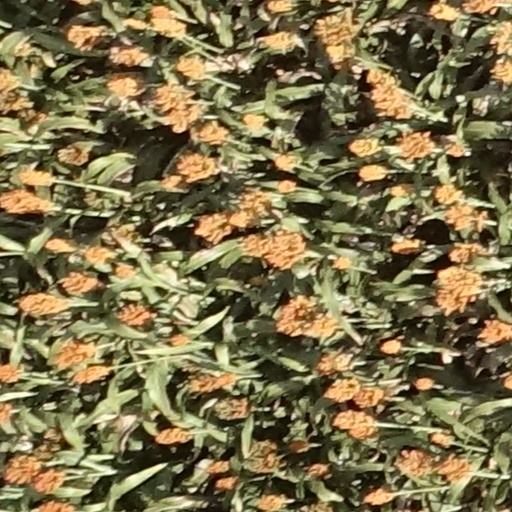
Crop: sorghum